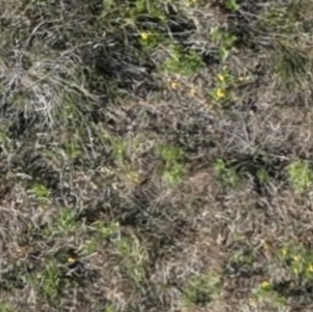
Month: july